Igreja Paroquial de Gondomar

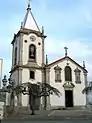

The Igreja Matriz de Gondomar, also referred to as the Igreja Paroquial de Gondomar and Igreja de São Cosme e São Damião, is located in the current parish of Gondomar (São Cosme), Valbom e Jovim, in the city and municipality of Gondomar, District of Porto, Portugal.